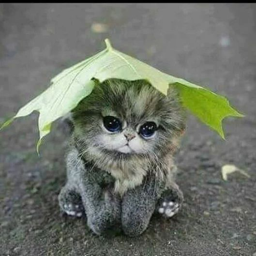
fluffy cat breeds are some of the most popular , furry cats can be found in white , black , grey and even animal .